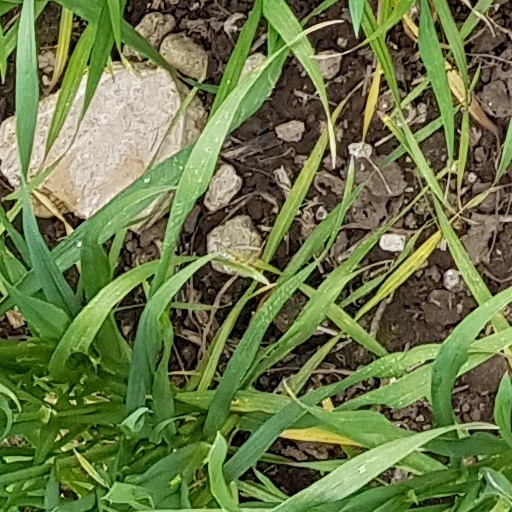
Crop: wheat